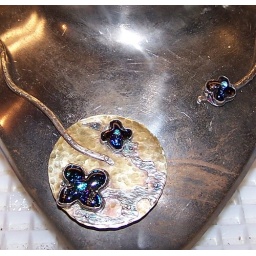
Blue fused dichroic glass flowers in handcrafted tree necklace